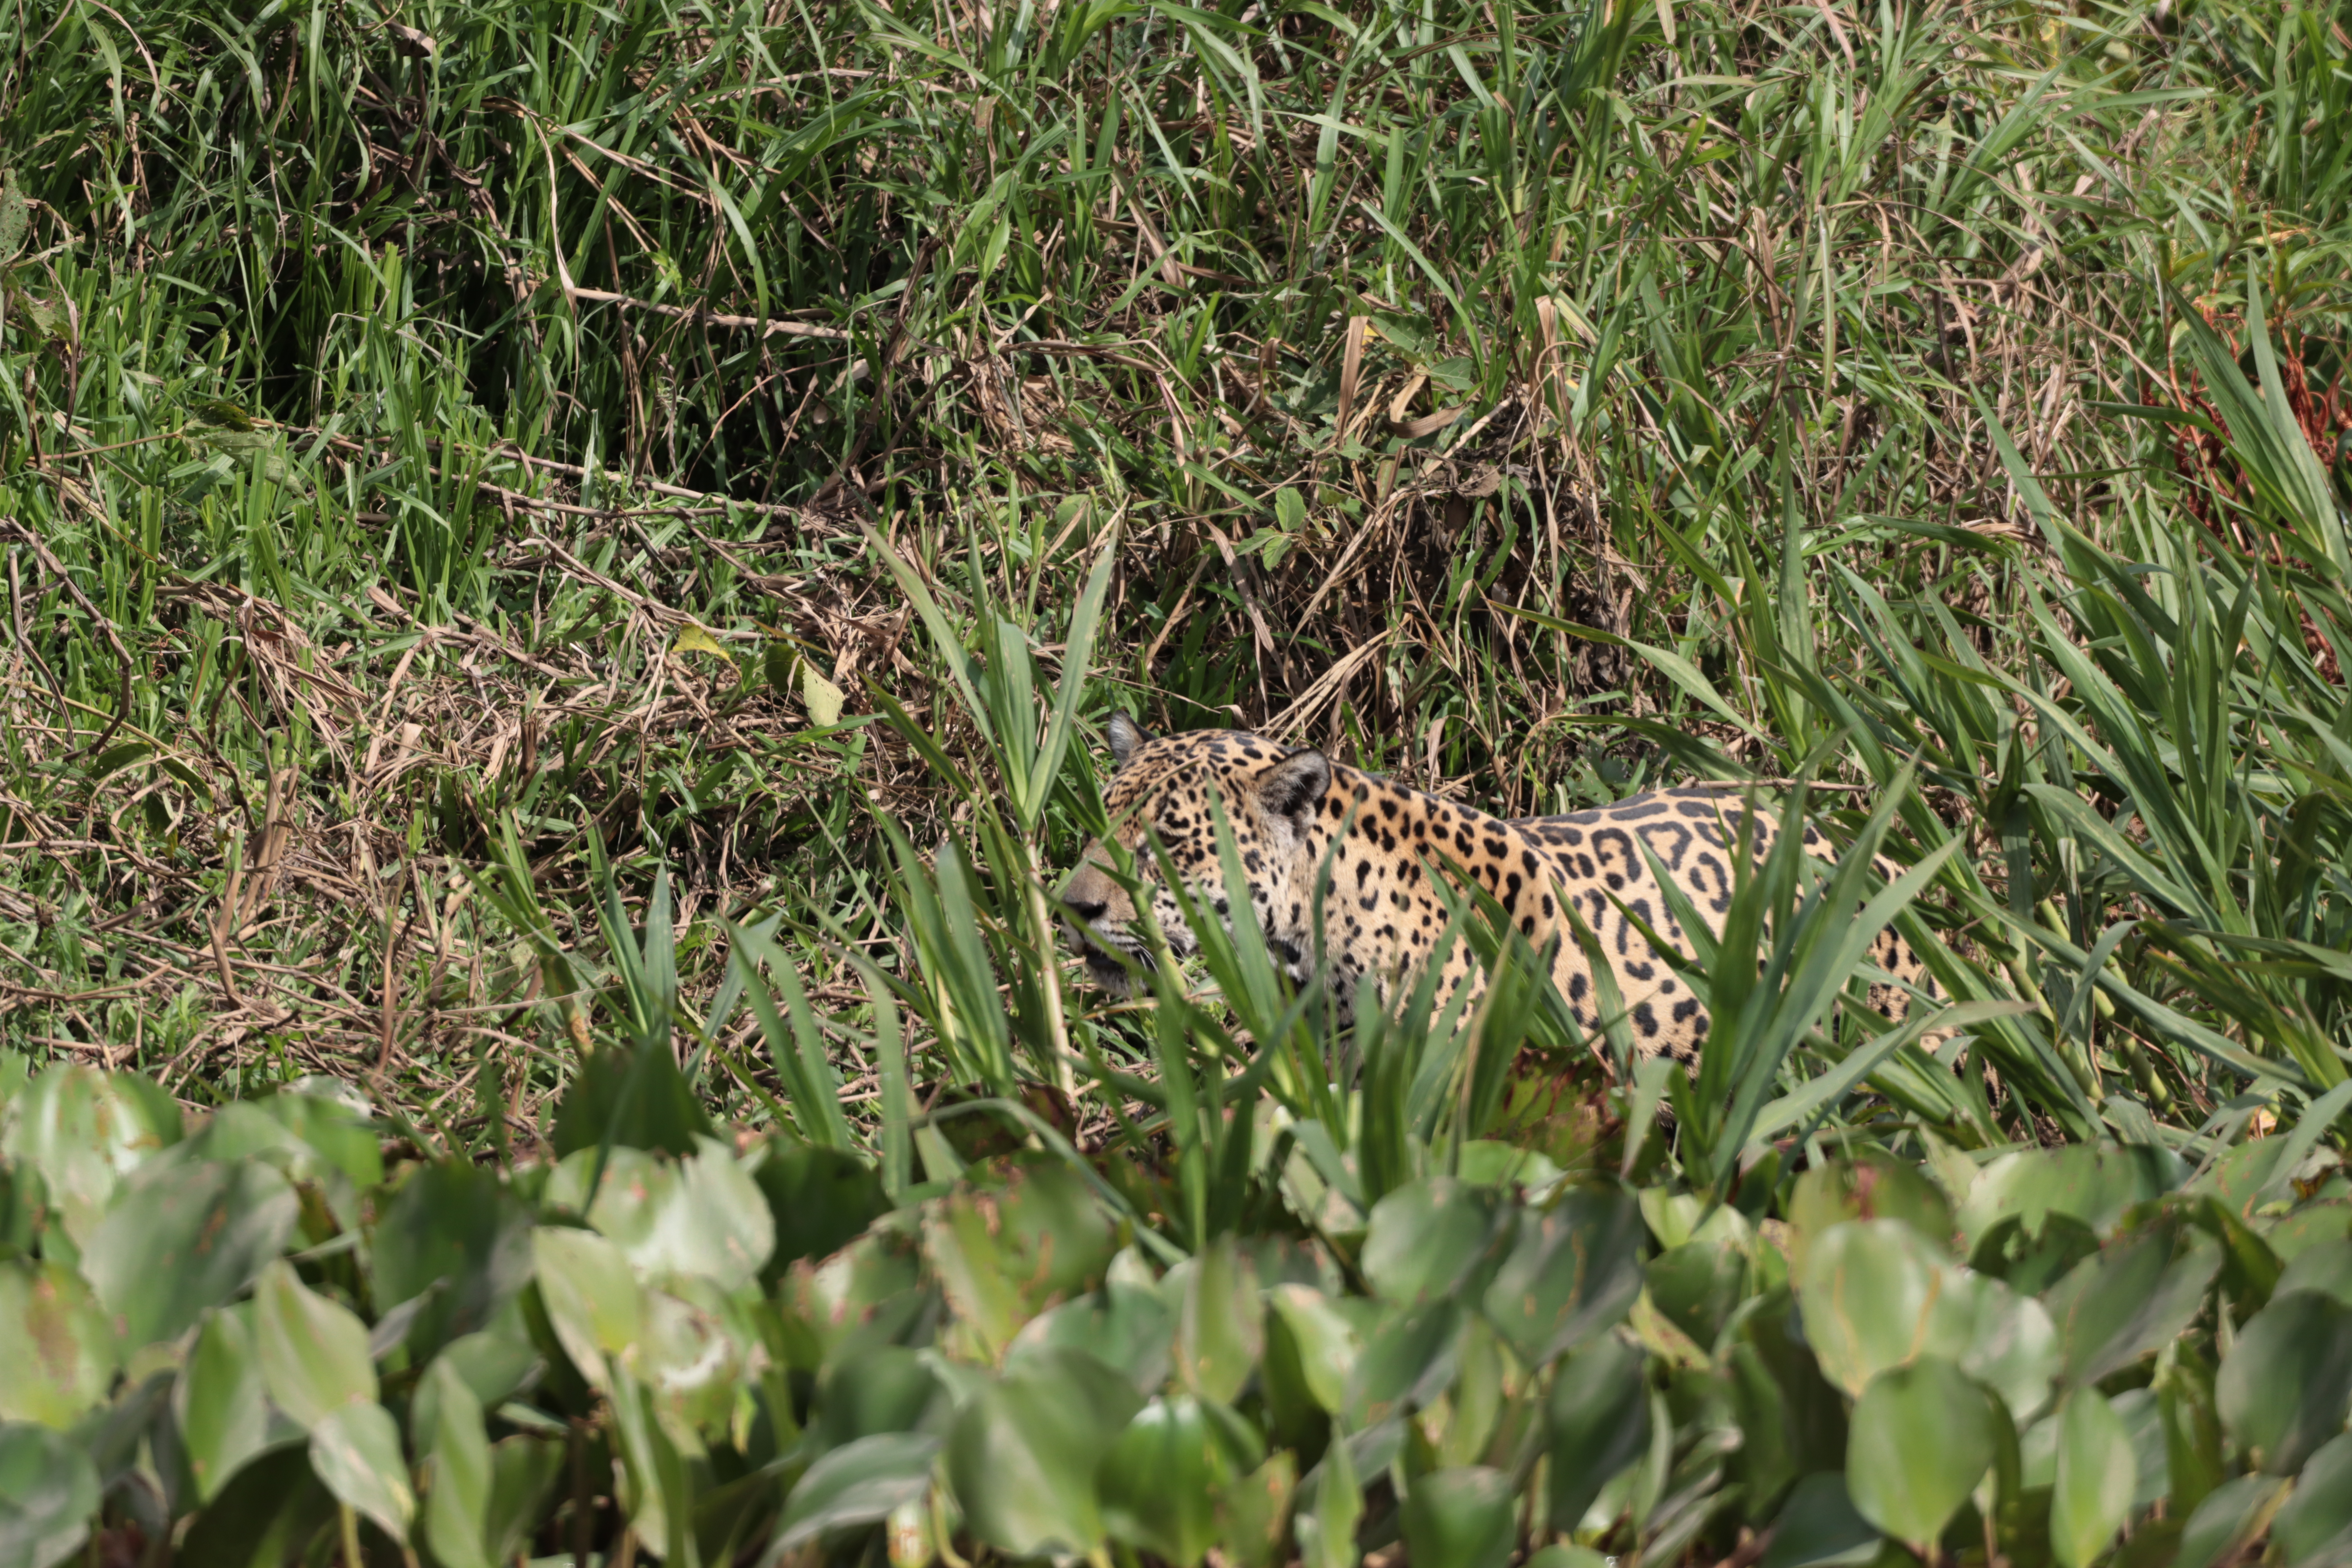
Jaguar: Jaju